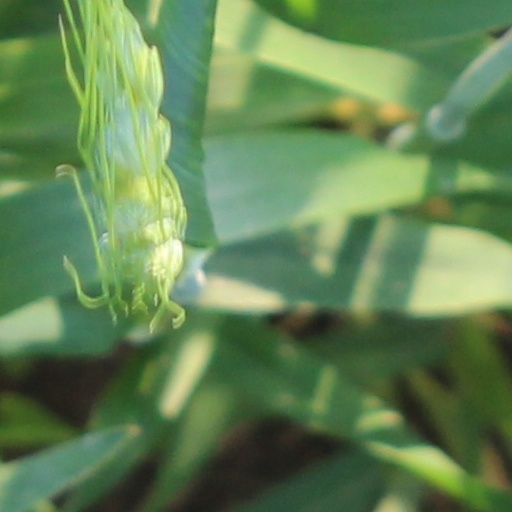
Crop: wheat